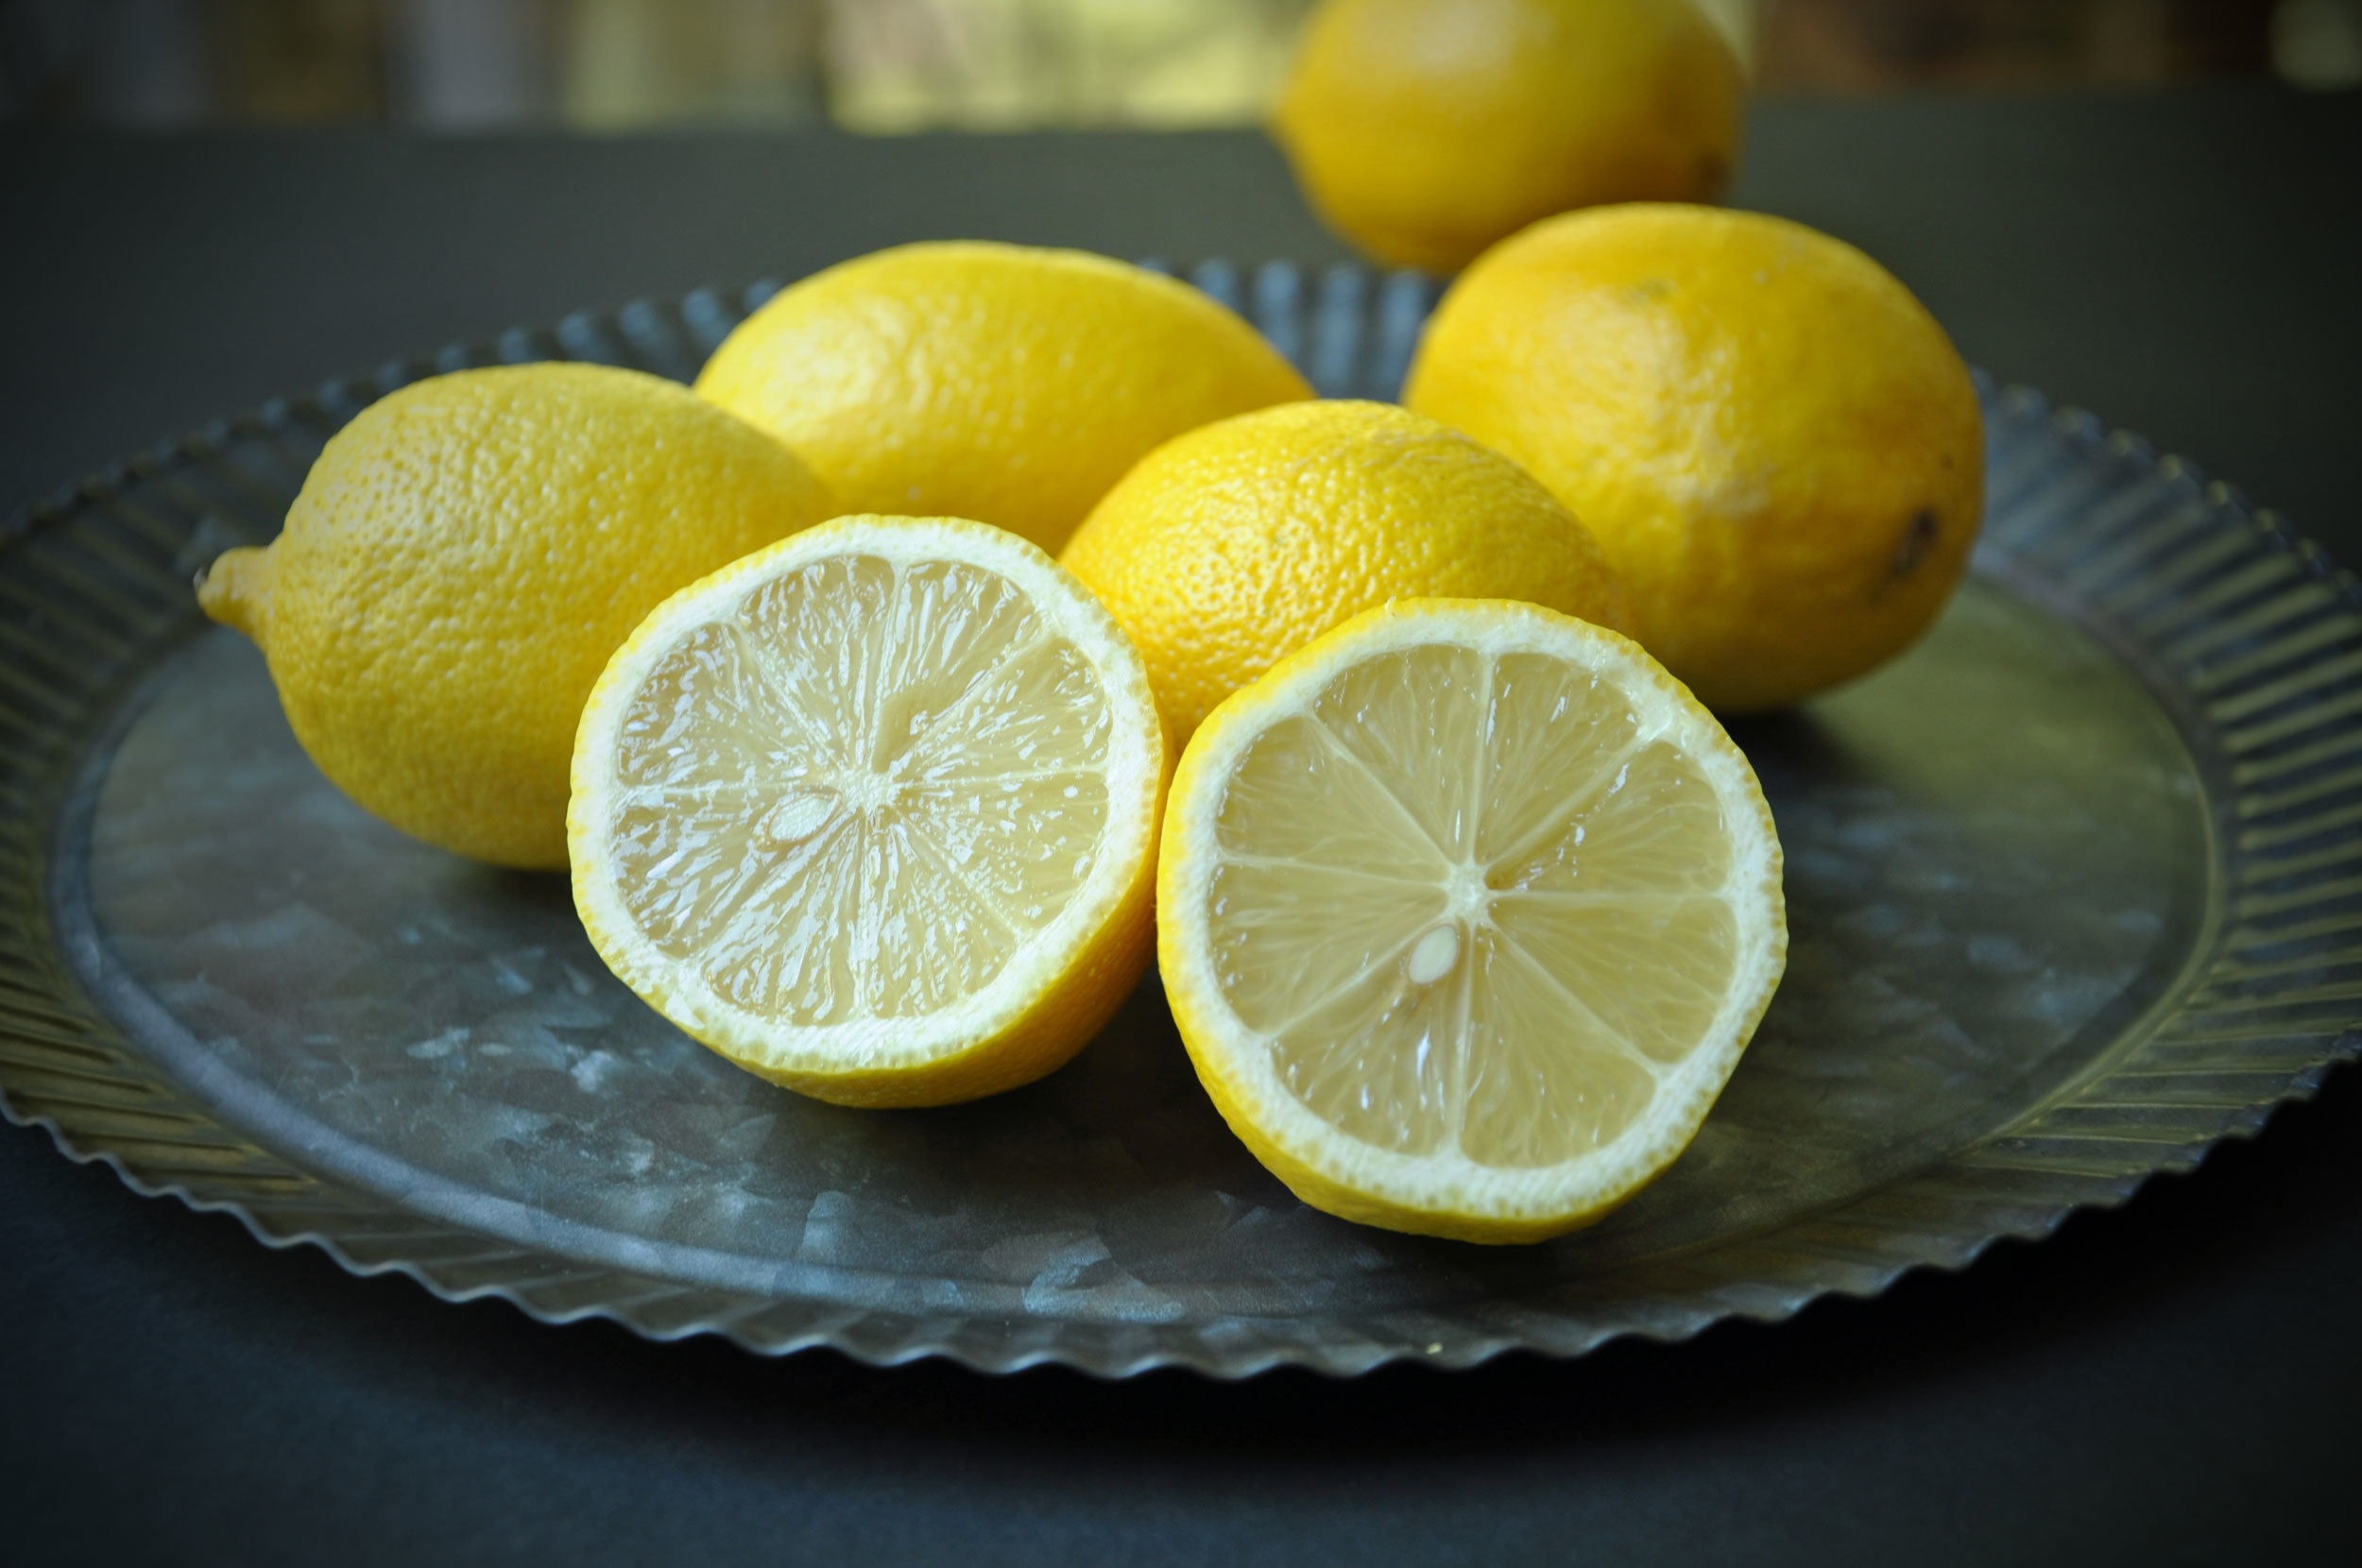
plant, fruit, orange, food, produce, lemon, lime, clementine, citron, citrus, flowering plant, bitter orange, land plant, sweet lemon, key lime, meyer lemon, tangelo, yuzu, lemon lime